Welsh Pony and Cob

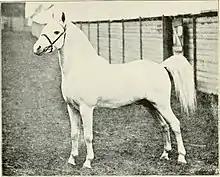
Welsh pony, 1911

In 1901, English and Welsh breeders established a breeders' association, the Welsh Pony and Cob Society, and the first stud book was published in 1902. It was decided that the Welsh Stud Book should be separated into sections divided by type and height. Welsh Ponies were originally only classified as Section A, but in 1931, with the rising demand for riding ponies for children, Section B was added. In the first stud books, the Section B was the Welsh Pony of Cob Type, and the Welsh Cob was Section C and Section D. The upper height limit for Section D Cobs was removed in 1907 and in 1931 Sections C and D were combined as simply Section C. The current standards of Cobs as Sections C and D were finalised in 1949. Until the mid 20th century, the British War Office considered the Welsh Cob so valuable that they paid premiums to the best stallions. After World War II, only three stallions were registered in Section C, but numbers have since recovered.